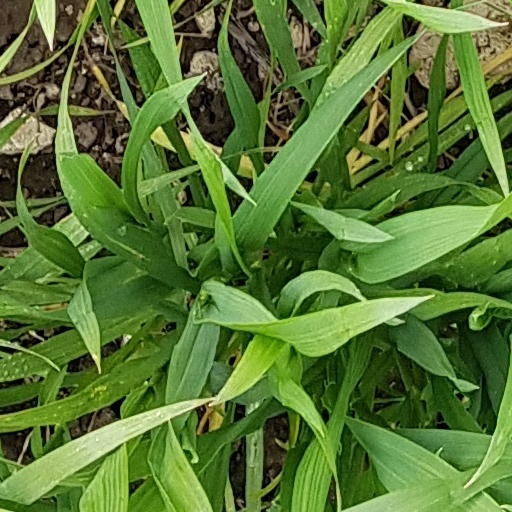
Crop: wheat